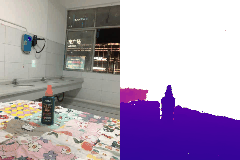
Label: bottle